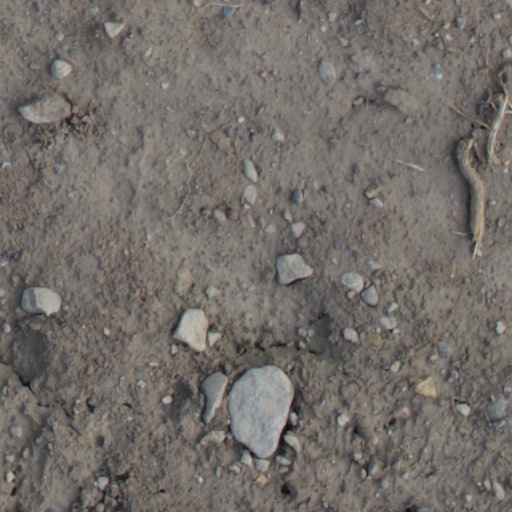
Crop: wheat